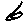
Label: 6